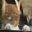
Label: cat